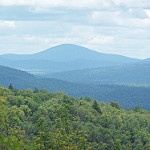
Label: mountain